Clan MacLaren

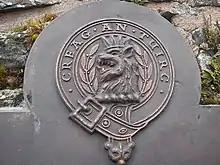
The MacLaren clan crest on the 'old kirk' wall.

The crest badge suitable for members of Clan to wear consists of the heraldic crest and slogan. The crest is: "A lion's head erased Sable crowned with an antique crown of six (four visible) points Or, between two branches of laurel issuing from the Wreath at either side of the head both Proper". The slogan within the crest badge is "CREAG AN TUIRC", which translates from Scottish Gaelic as ""The Boars Rock"".